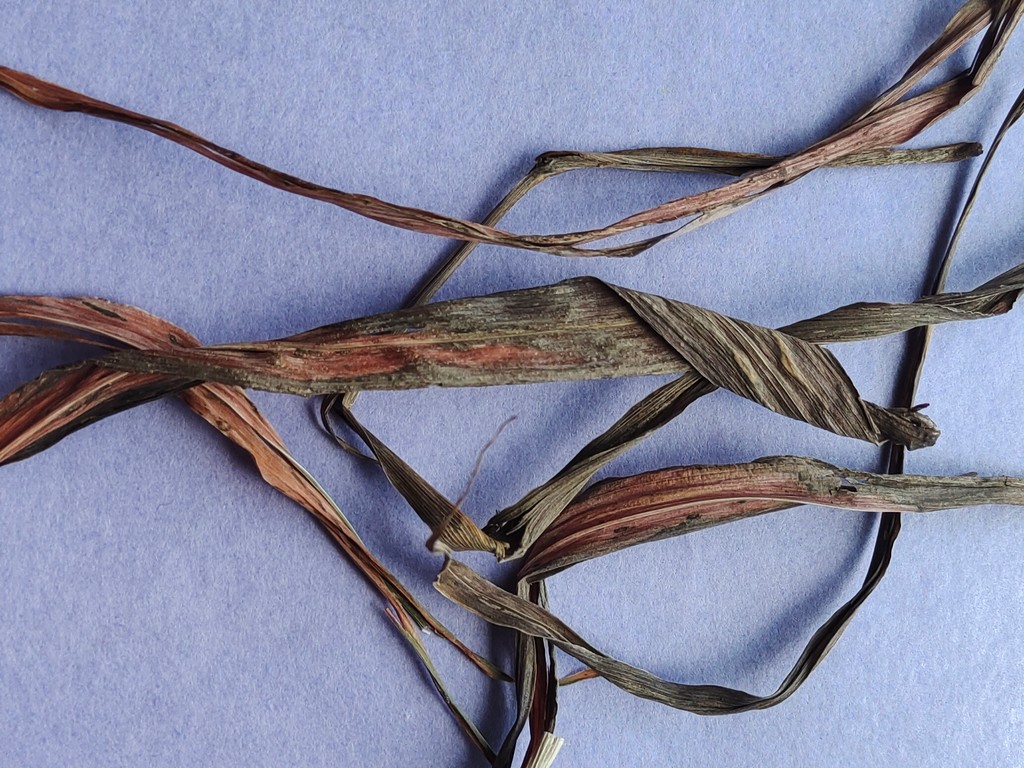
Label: Dried